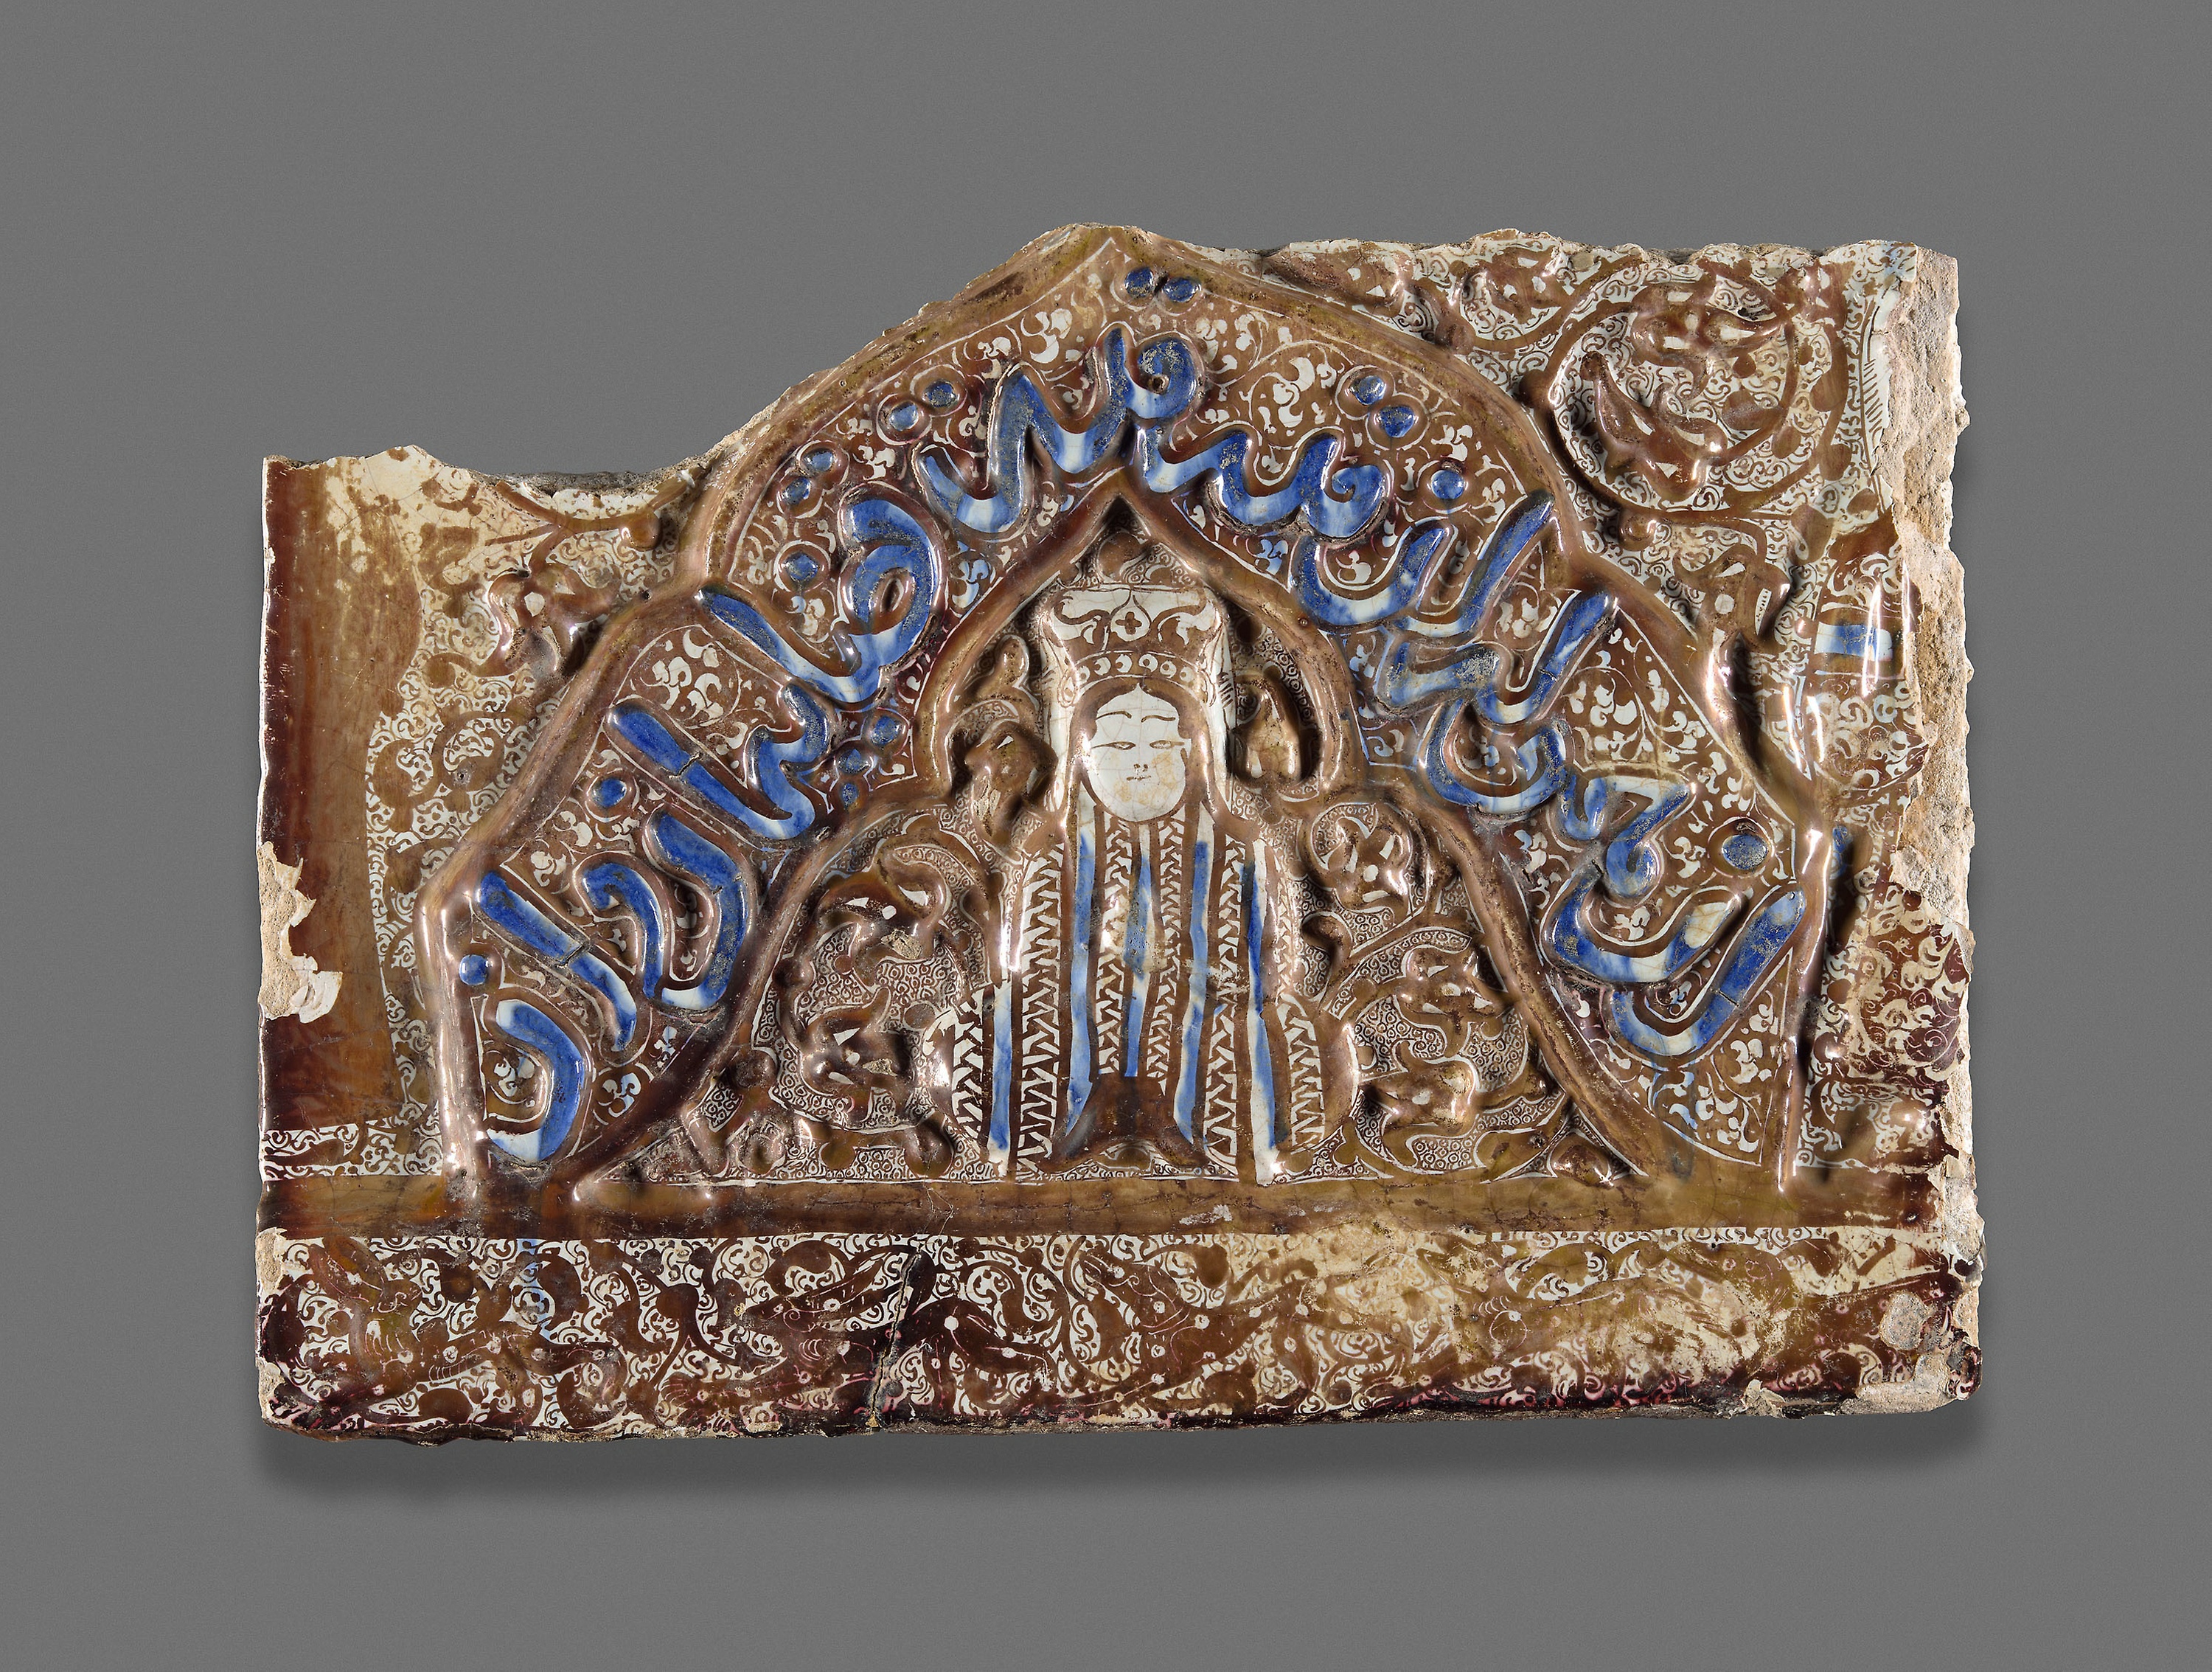
brown, stone carving, carving, font, art, relief, rectangle